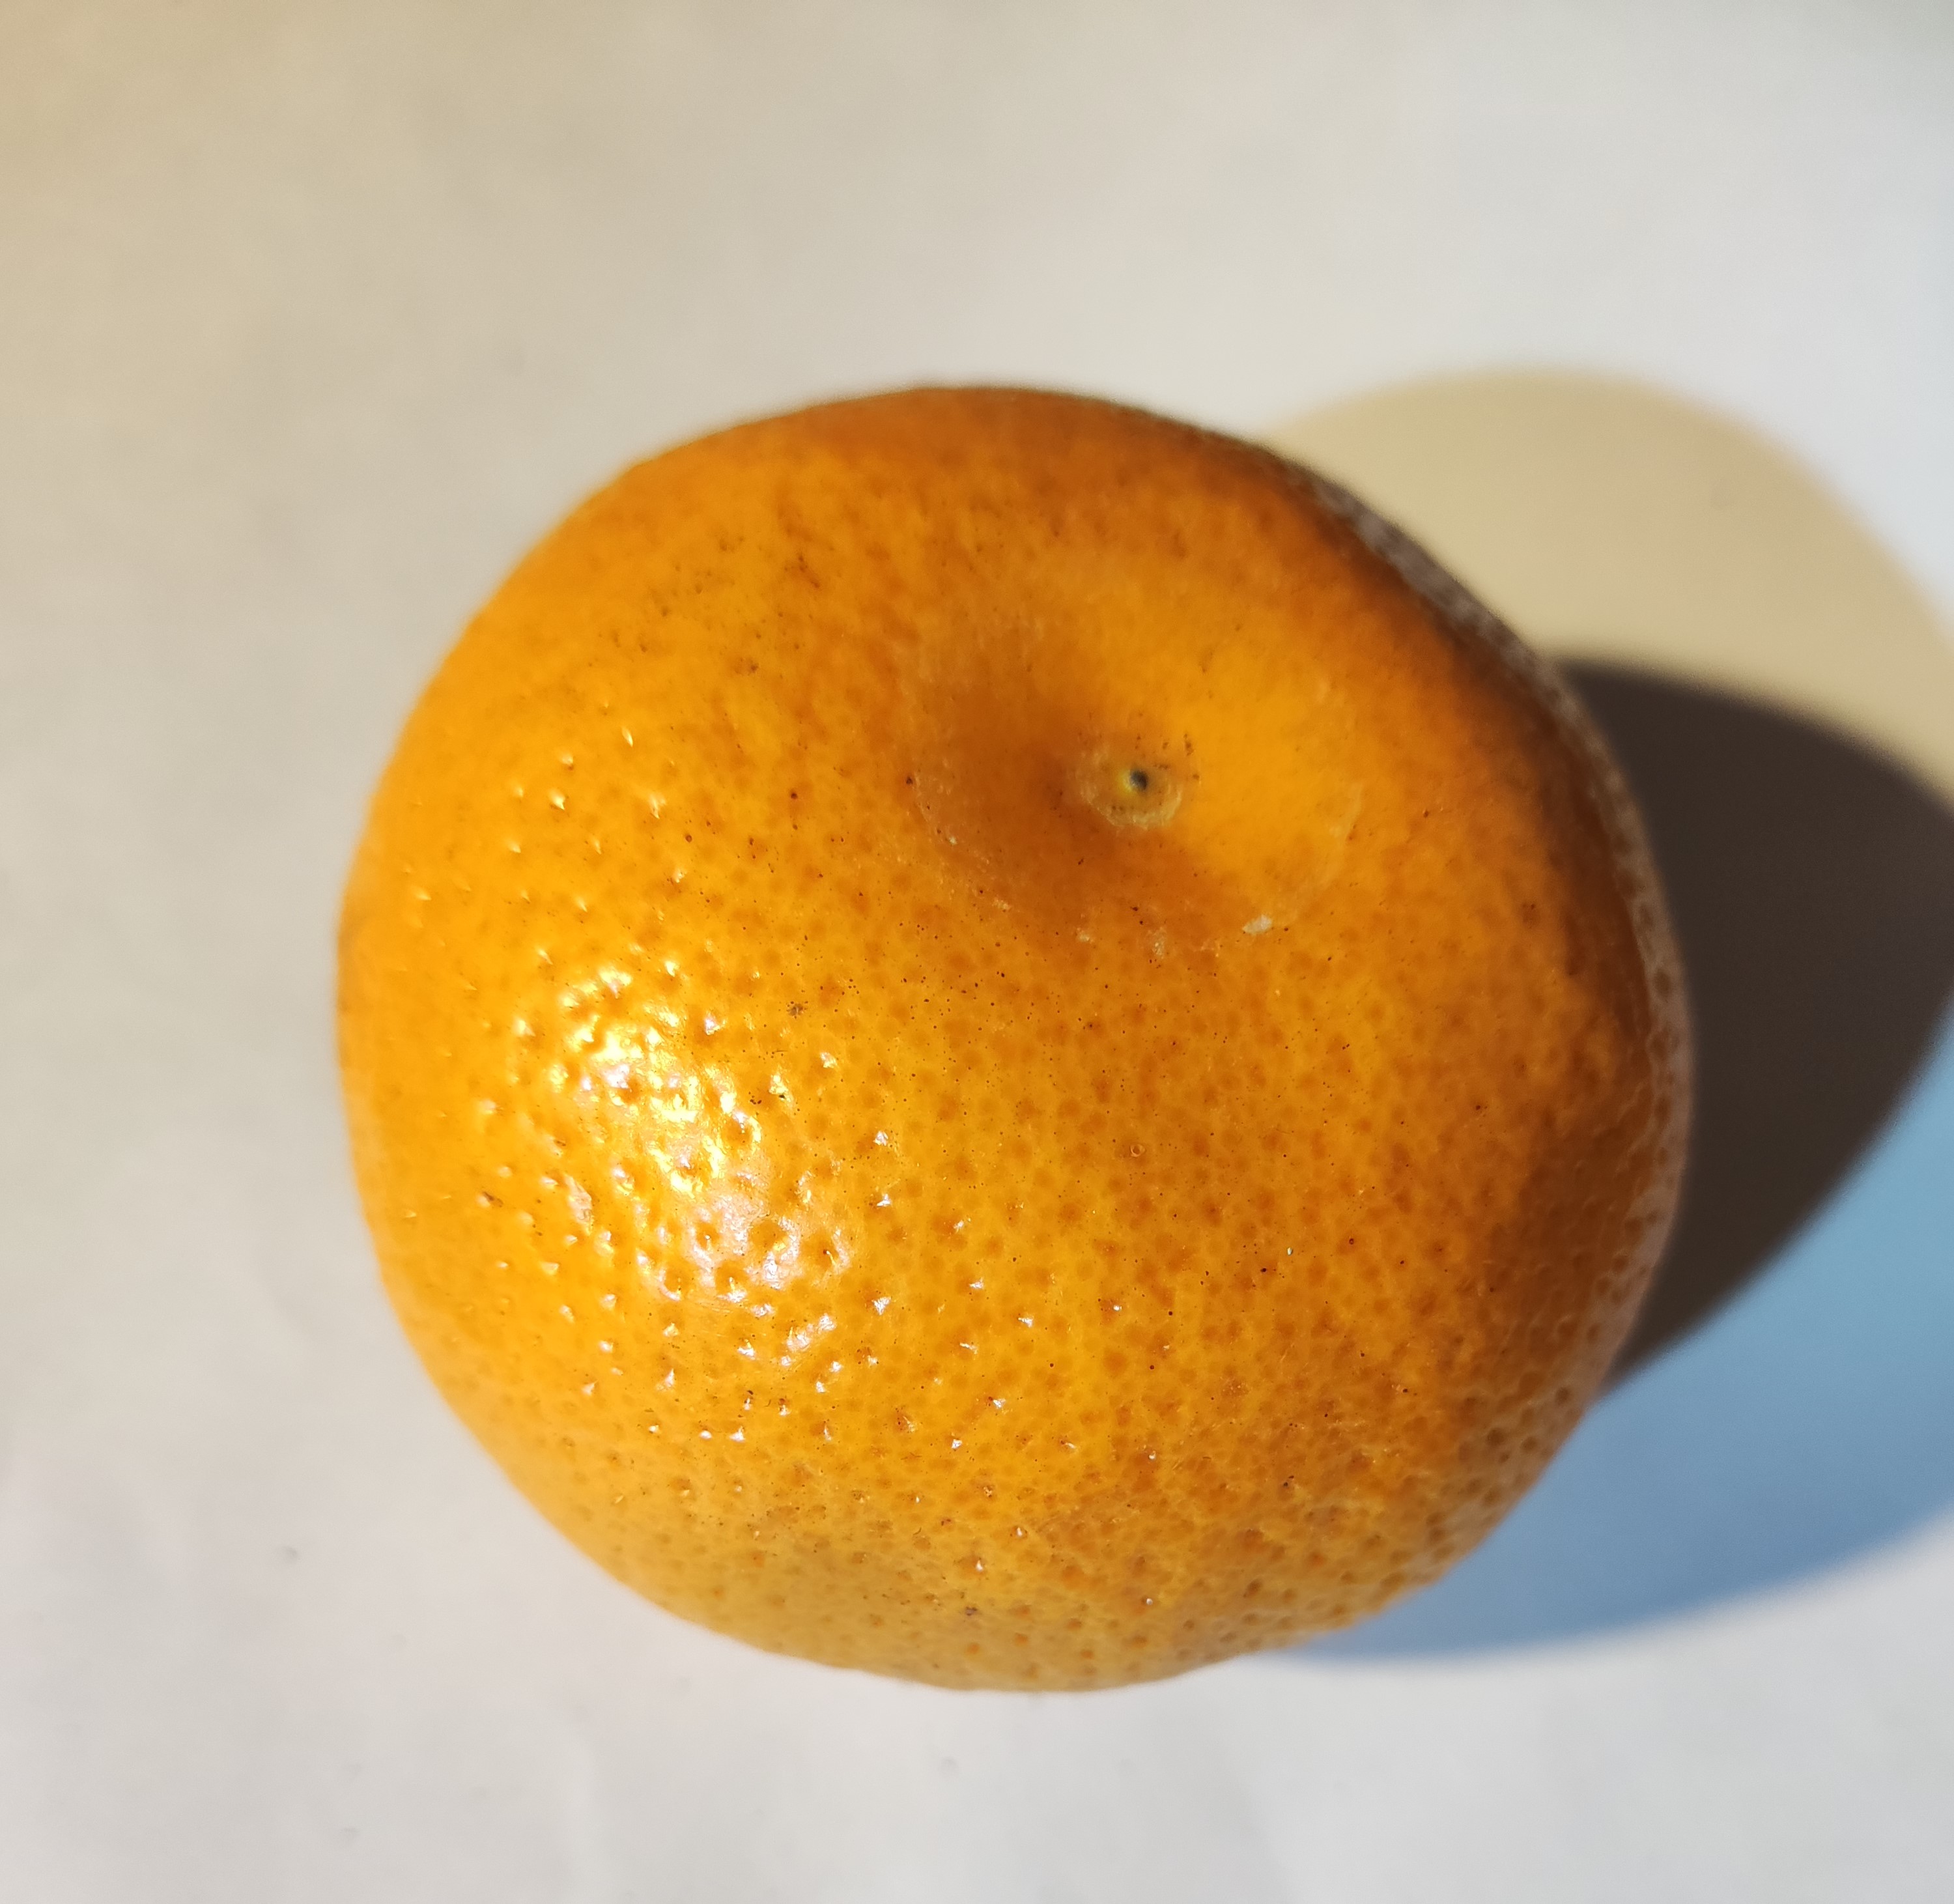
Fruit: orange
Condition: fresh